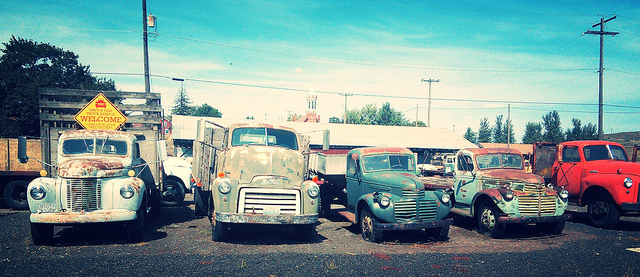
user: Given an image and a question. Answer the question in a short answer. Question: Are these classic or newer vehicles? Short Answer:
assistant: classic